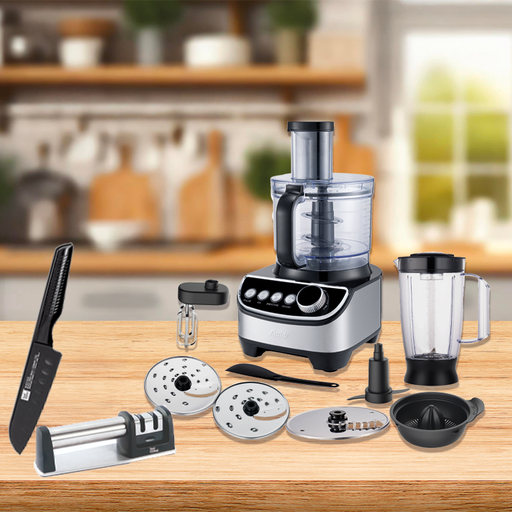
קטגוריה: חשמל לבית
תיאור: מעבד מזון הכולל סכין ומשחיז